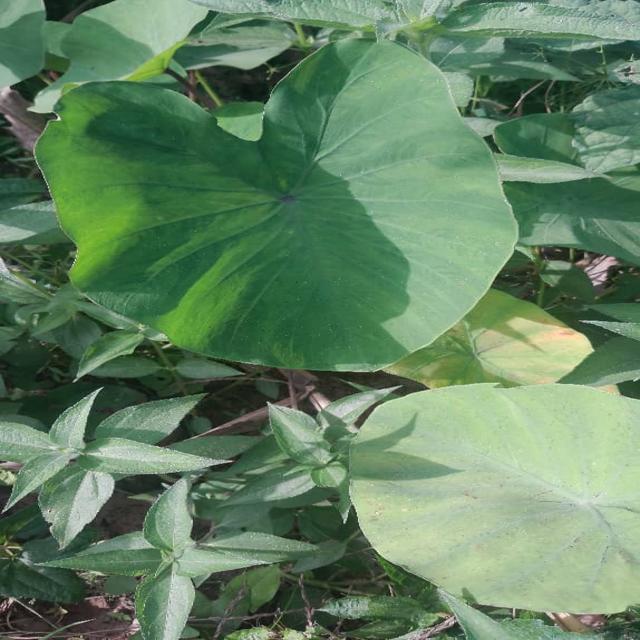
Label: Healthy